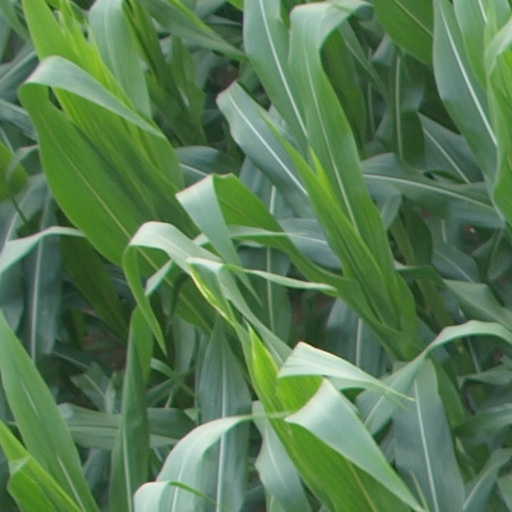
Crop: maize; corn